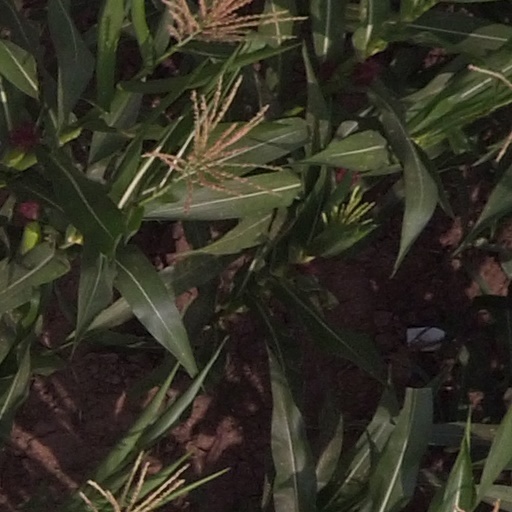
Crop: maize; corn